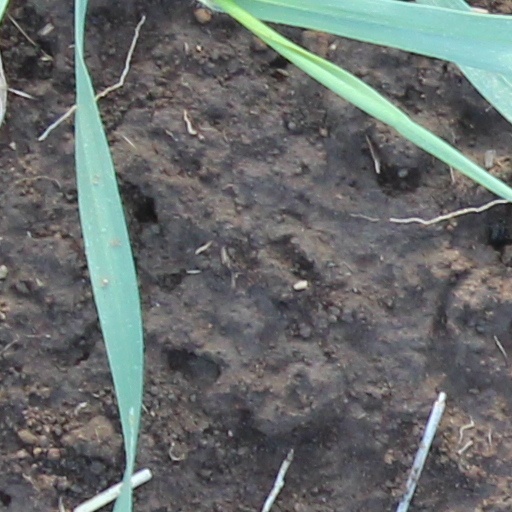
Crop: wheat